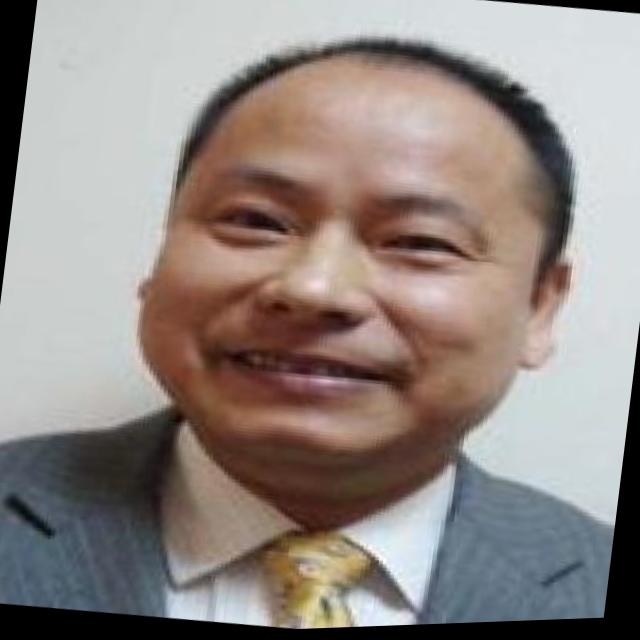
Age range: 45-64